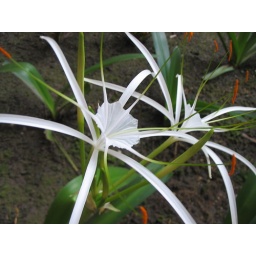
White flower near our hotel building